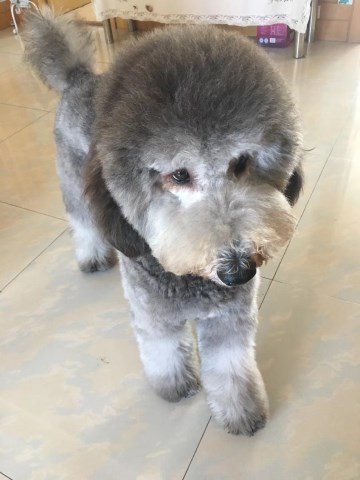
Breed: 2925-n000114-toy_poodle